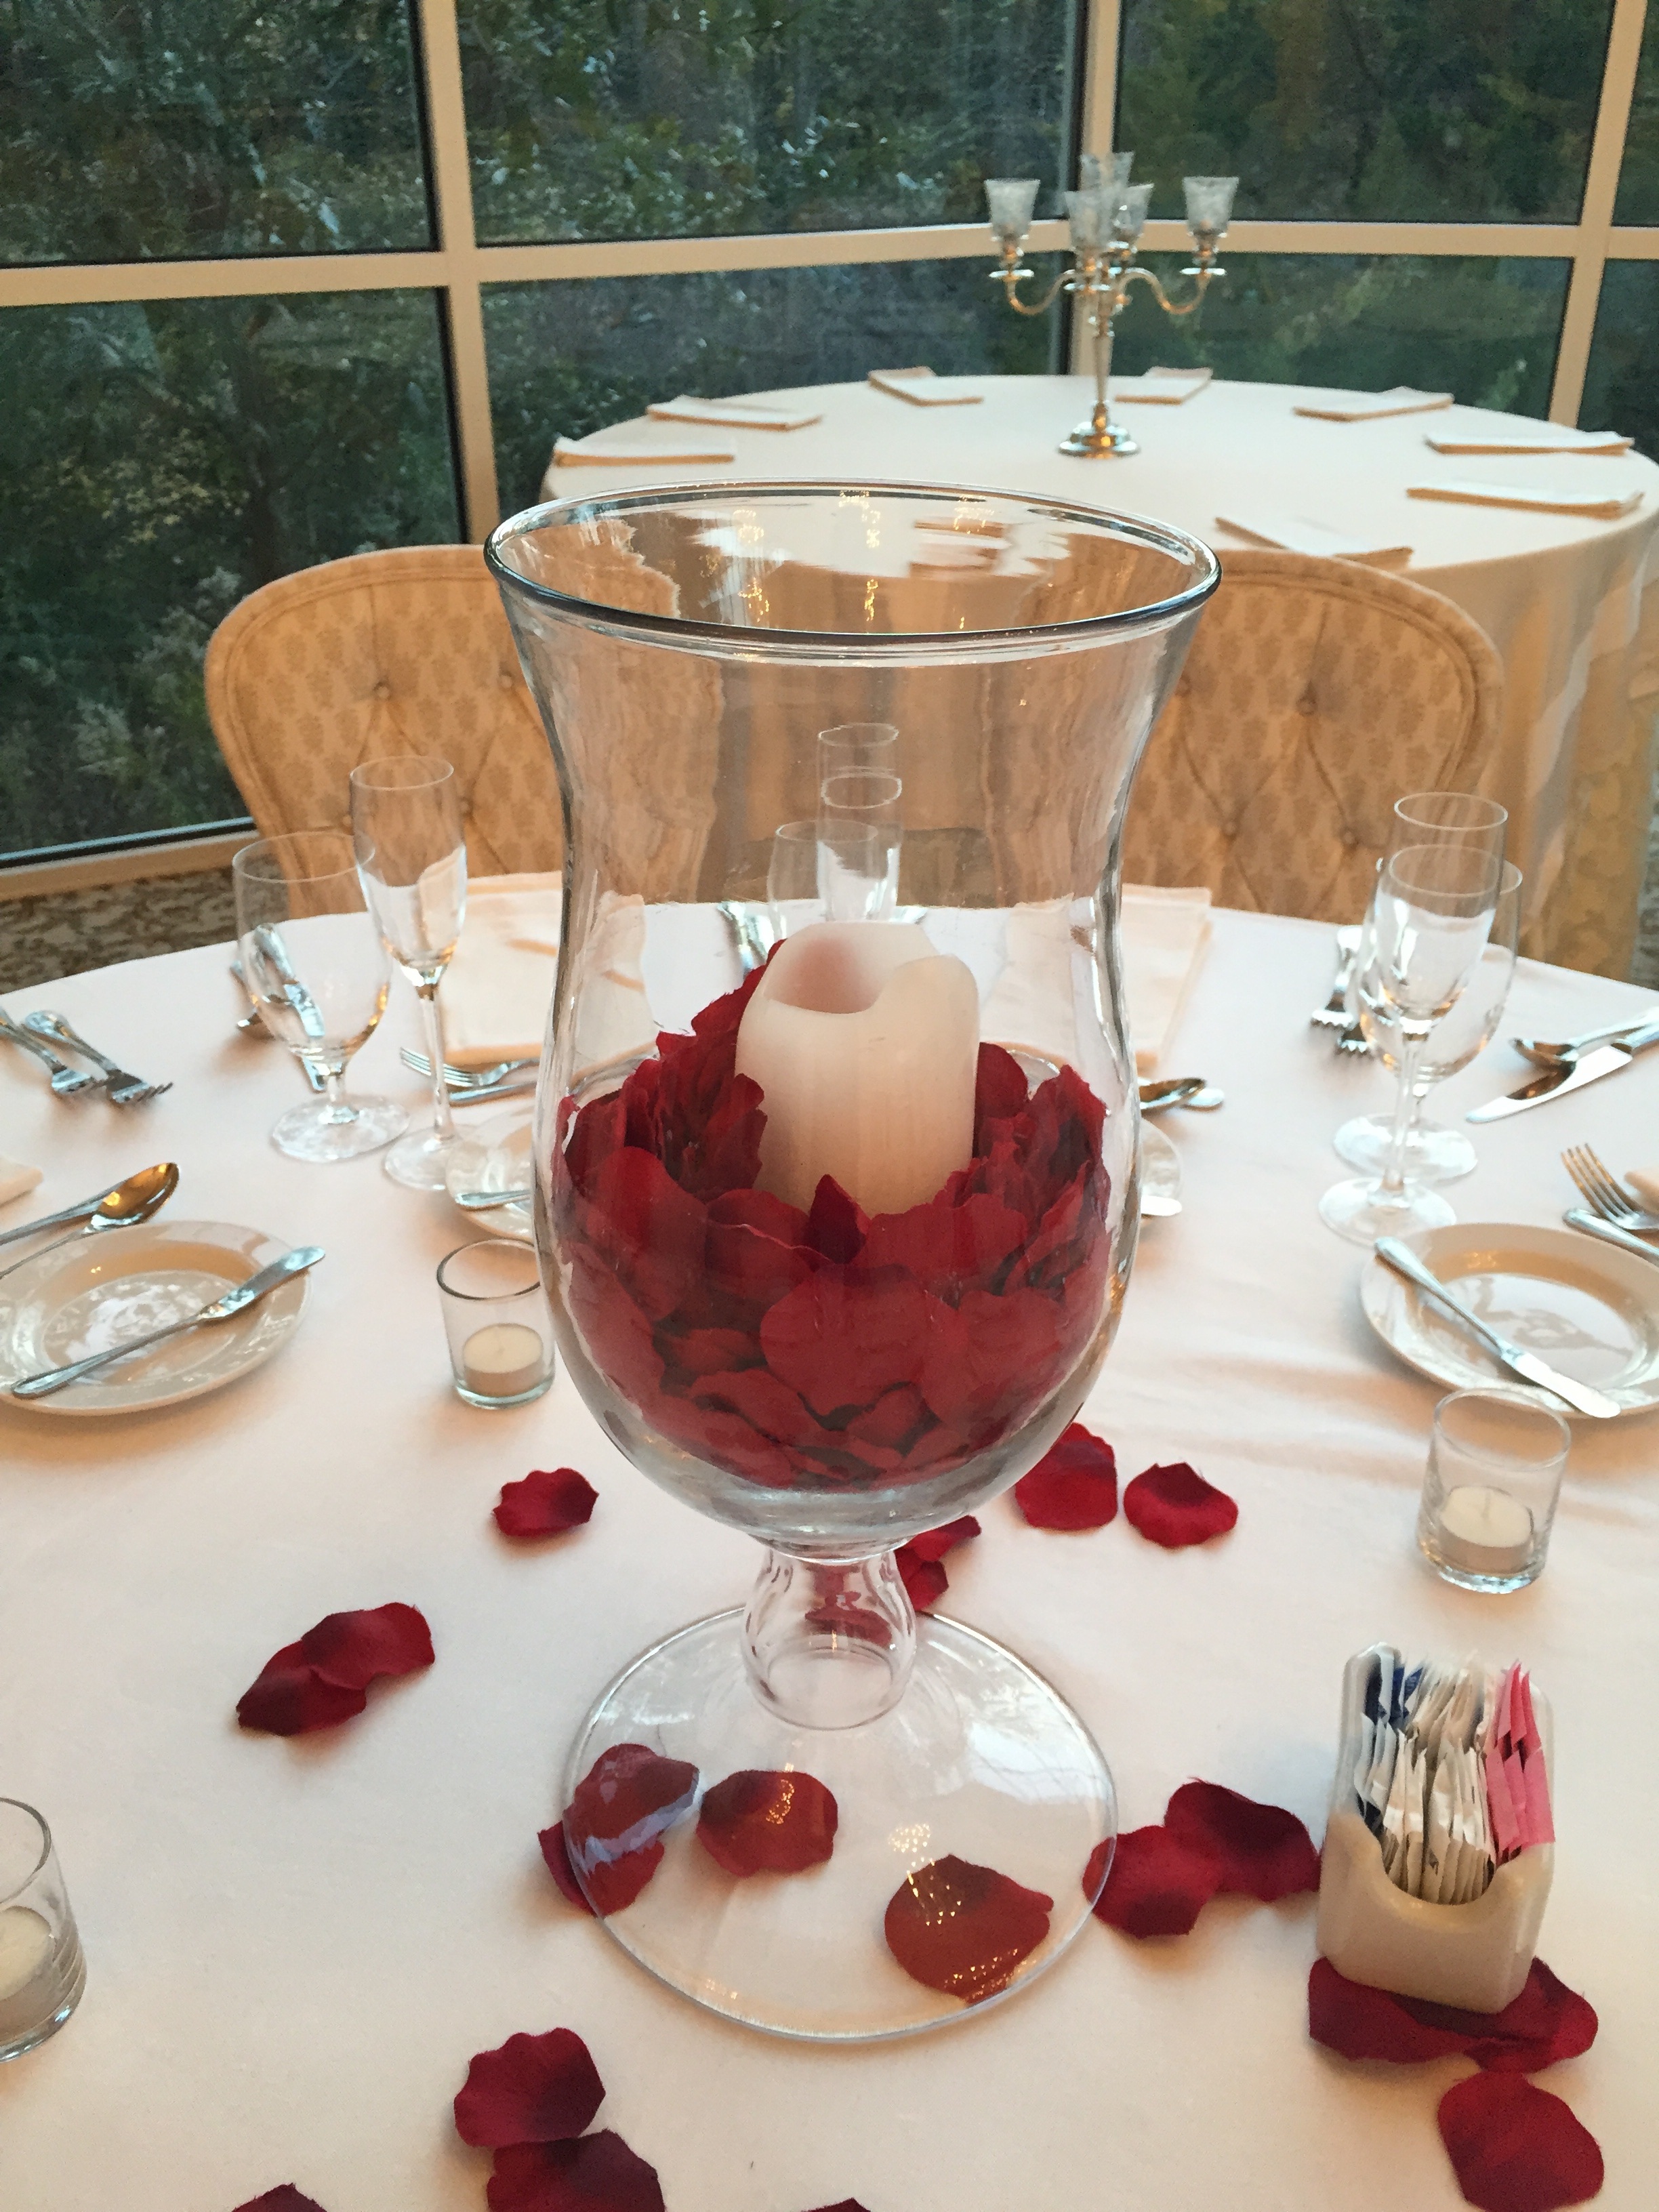
light, floral, gift, rose, meal, food, produce, flame, romance, romantic, candle, wedding, bright, rosa, passion, valentine, brunch, pedals, tenderness, wellness, centerpiece, centrepiece, rose pedals